Self-managed social centres in the United Kingdom

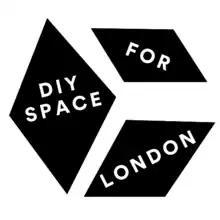
DIY Space for London

The London social centres network existed in the 2000s with a discussion list and newsletter. This then continued until 2011 with the Autonomous London blog.